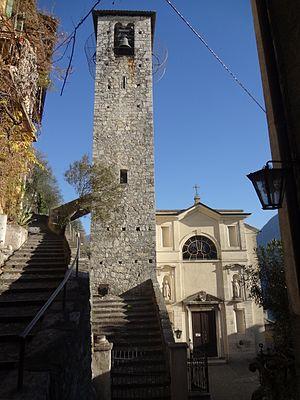
Église de San Vigilio, Gandria, Lugano, canton du Tessin.